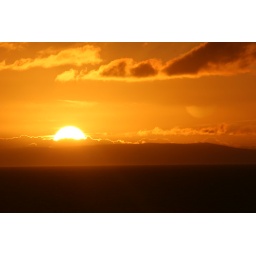
A view of the sunset from the water off of Kahekili beach in West Maui